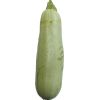
Label: Zucchini 1